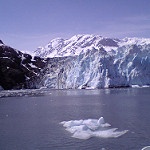
Scene: Outdoor